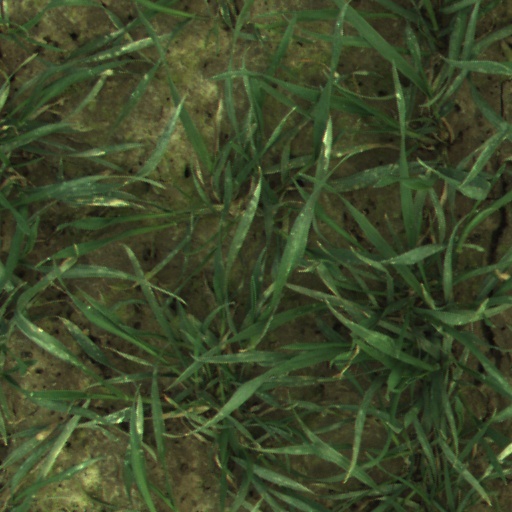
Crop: wheat